Eberhard Zorn

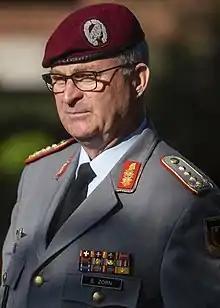
General Eberhard Zorn

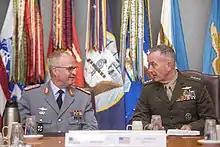
General Eberhard Zorn with General Joseph Dunford during a meeting at The Pentagon

Born on February 19, 1960, in Saarbrücken, West Germany, he entered the military in 1978 at the Artillery School in Idar-Oberstein, trained as an artillery officer and completed his artillery officer training and course of study in economics and organizational sciences at the Bundeswehr University Munich from 1979 to 1983.